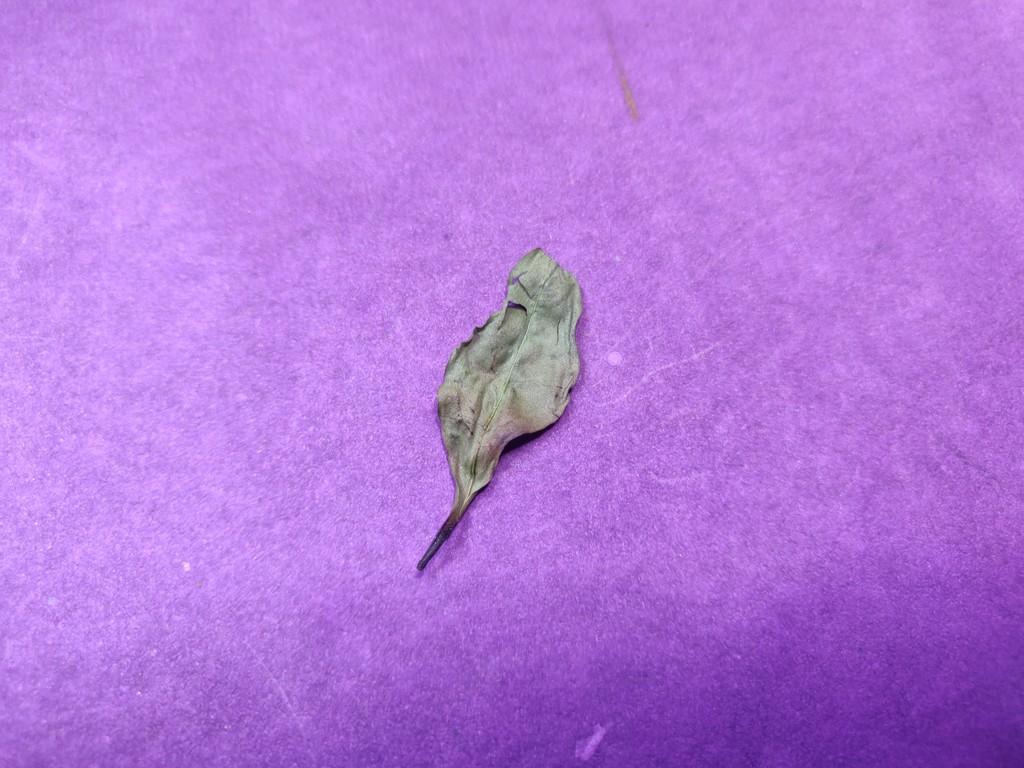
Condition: Dried
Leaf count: single
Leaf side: unknown